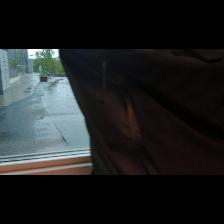
Label: NonHuman